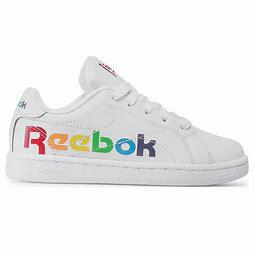
Brand: Reebok
Model: Royal Complete CLN 2